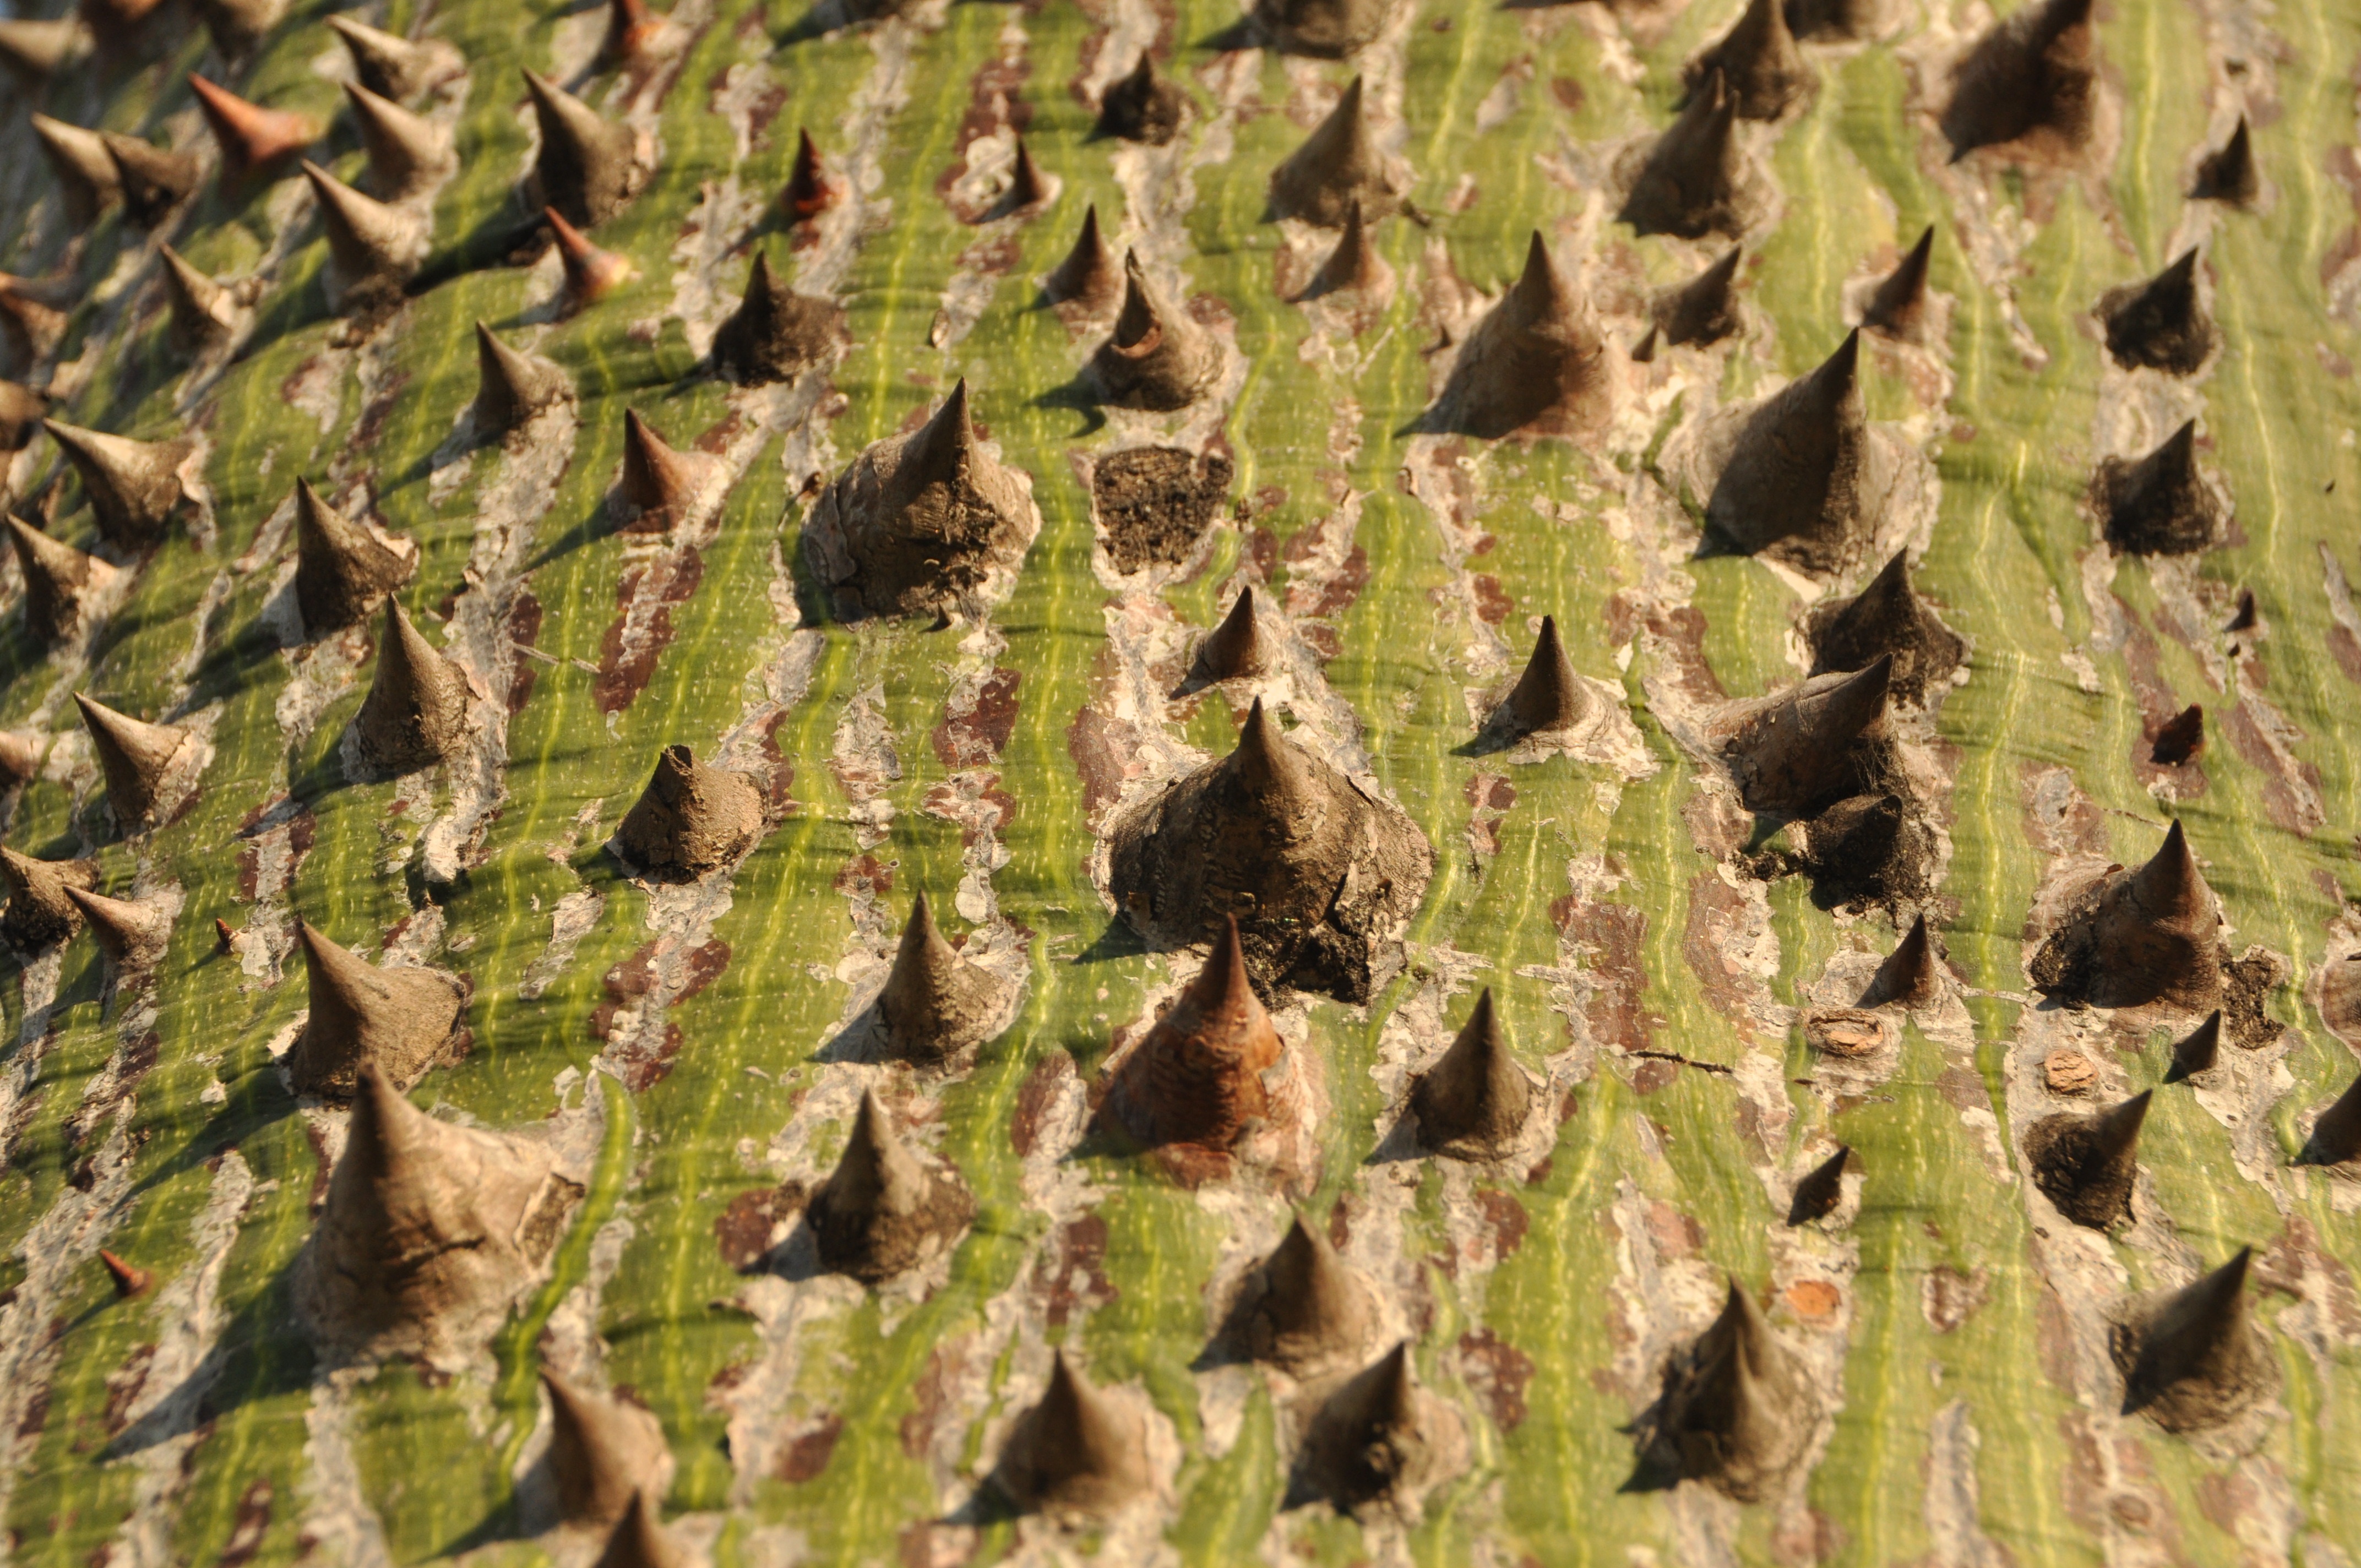
tree, grass, branch, structure, plant, leaf, flower, trunk, bark, pattern, botany, tribe, spur, flowering plant, grass family, land plant, ferns and horsetails